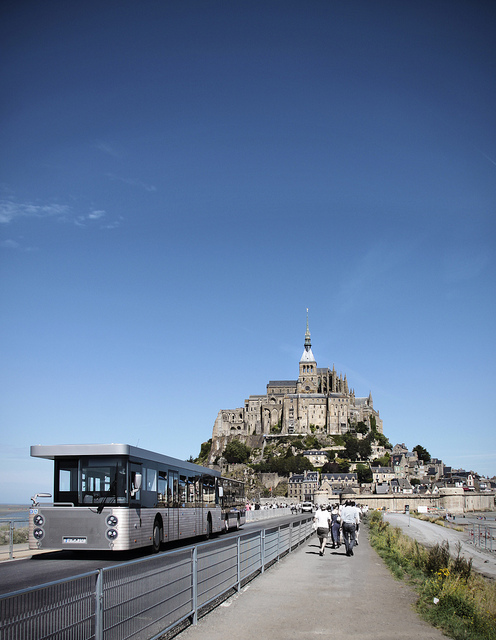
Cyclists and a bus travel toward a large building

some people walking past a tourist bus toward a castle